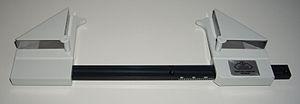
Un exophthalmomètre est un instrument de mesure du déplacement de l'œil vers l'avant dans une exophtalmie. Il peut également servir à diagnostiquer l'énophtalmie, un signe de fracture du plancher orbitaire ou de certaines tumeurs.